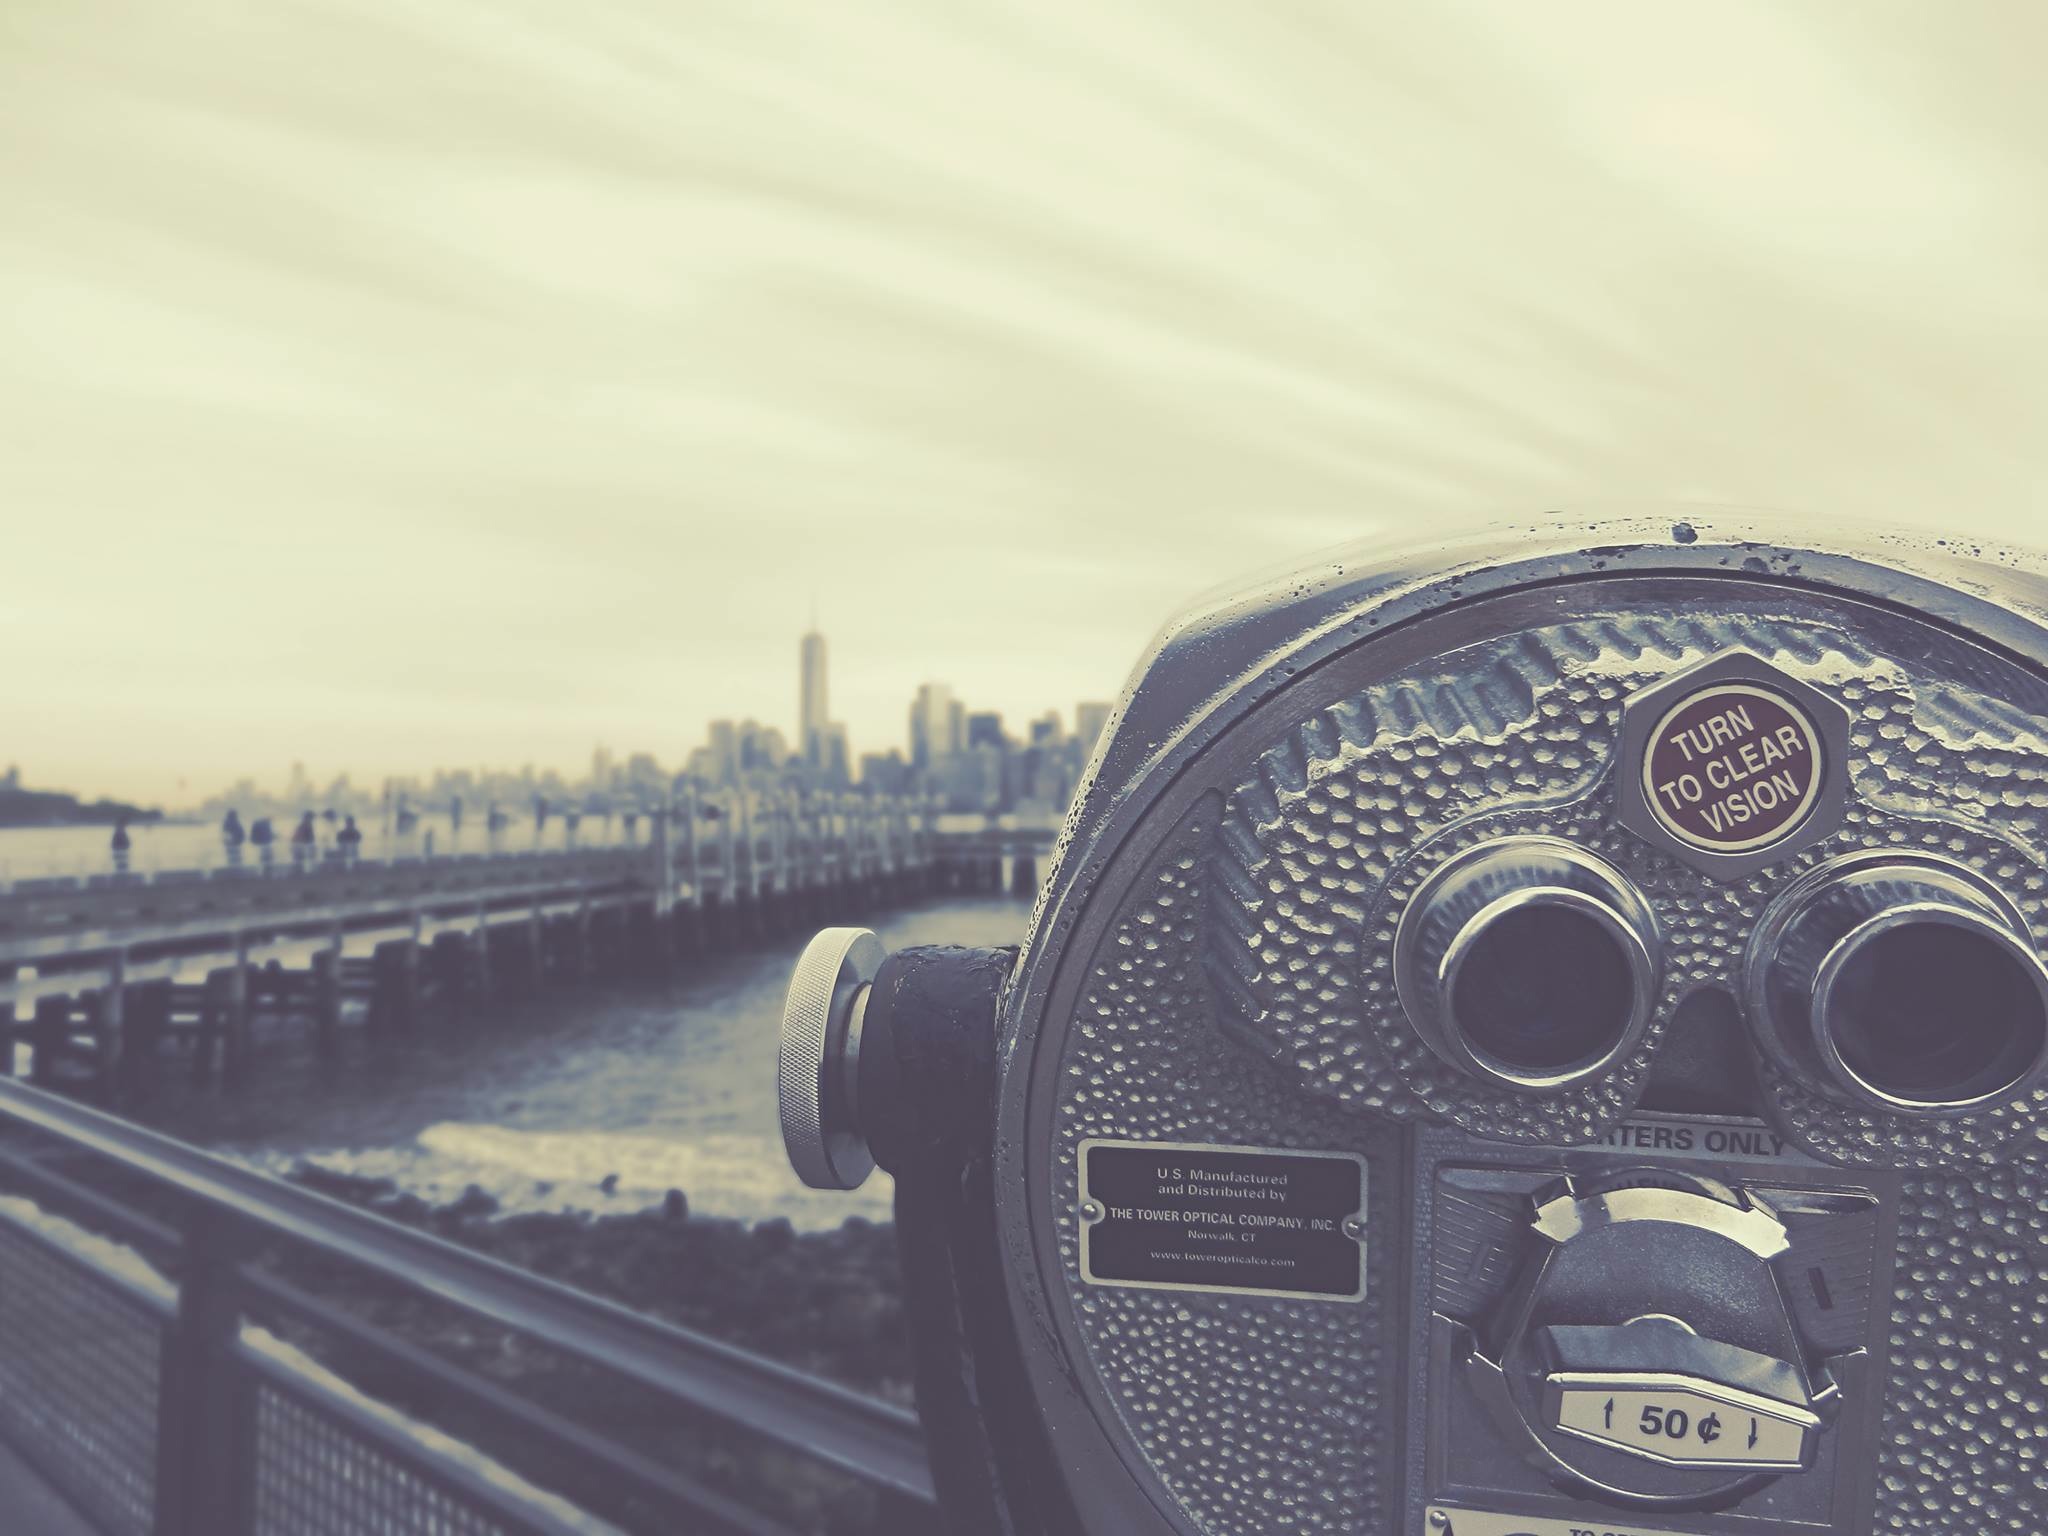
wheel, driving, train, transport, vehicle, shape, single lens reflex camera